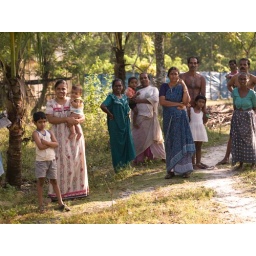
families standing in front of trees